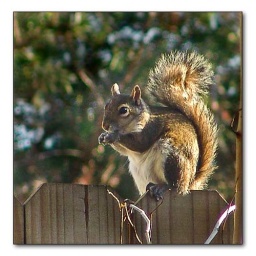
The back yard fence is part of the squirrel highway in our neighborhood.